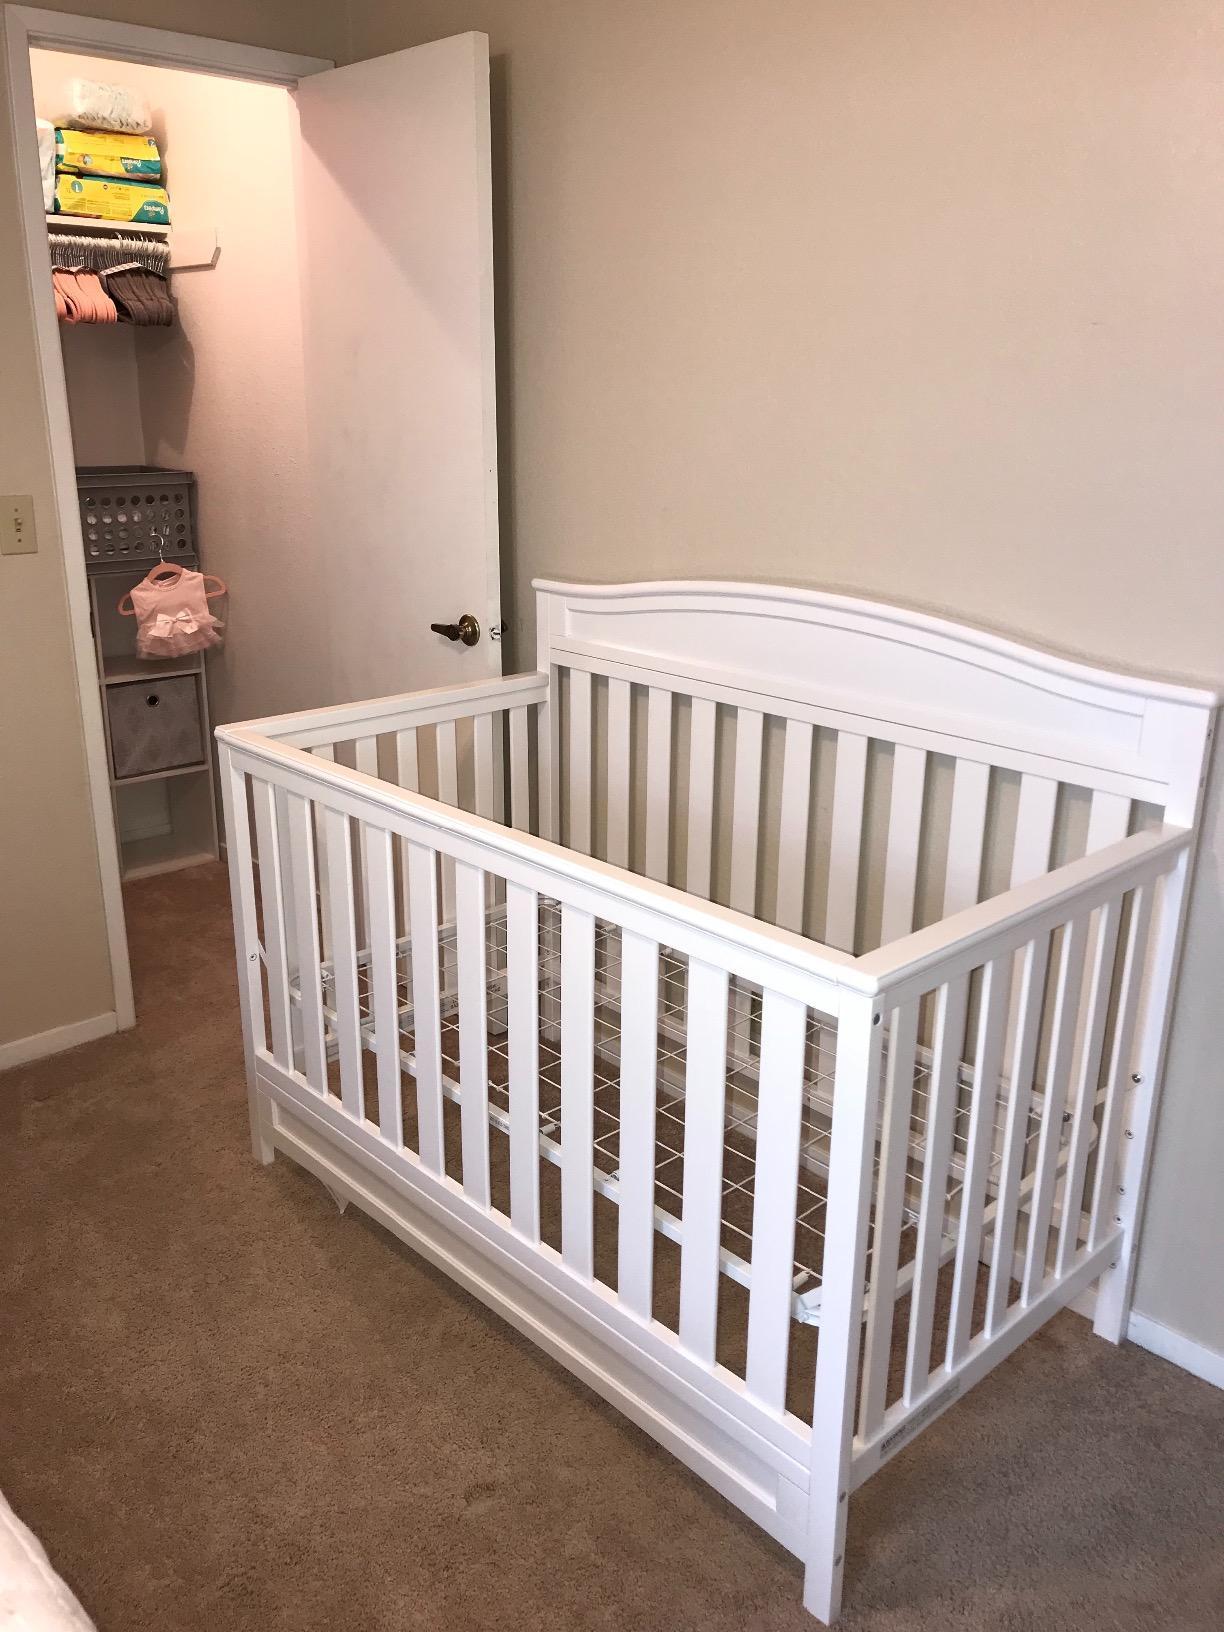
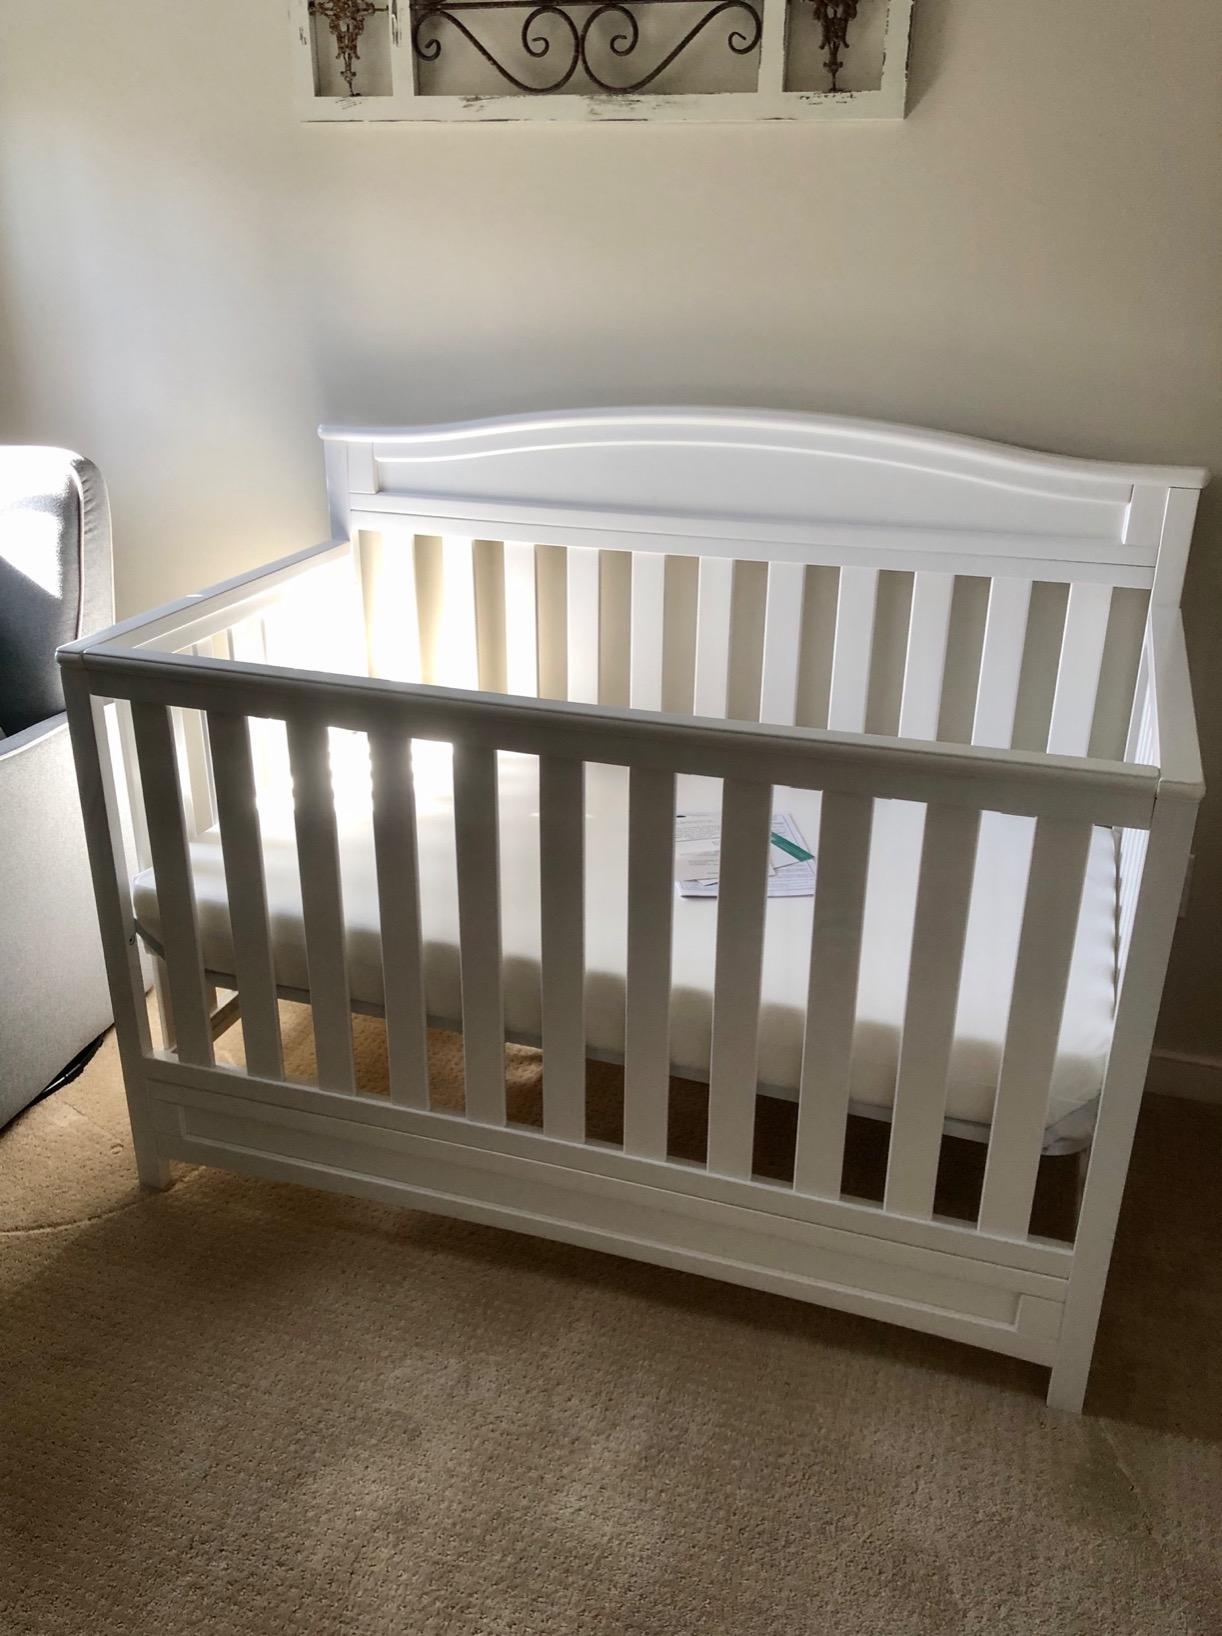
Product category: products_crib
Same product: yes